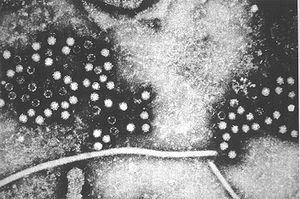
Une hépatite virale est une infection provoquée par des virus se développant aux dépens du tissu hépatique. Les virus, une fois inoculés à l'organisme, infectent alors préférentiellement ou non les cellules du foie aussi appelées hépatocytes. Les cellules infectées se voient alors obligées de participer au métabolisme viral, à savoir fabriquer sans fin des copies du virus en question. L'hépatocyte, gonflé par une production non régulée de virus, finit par exploser, caractérisant ainsi la cytolyse hépatique, avec les perturbations de bilan hépatique habituelles.
L’Hépatite E est une hépatite virale, due à une infection provoquée par le virus de l'hépatite E ou VHE. L'infection par ce virus a été décrite pour la première fois en 1955 au cours d'une épidémie à New Delhi, en Inde. Certains épidémiologistes considèrent cette maladie comme émergente